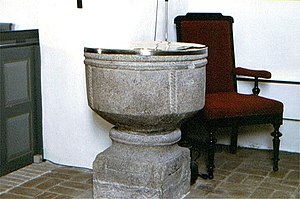
Hinge Kirke
Døbefont
Hinge Kirke, døbefont; Silkeborg Kommune, Denmark;
Hinge Kirke i Hinge Sogn i det tidligere Lysgård Herred Viborg Amt, nu Silkeborg Kommune. Apsis, kor og skib er opført i senromansk tid omkring 1250 af teglsten, mod øst ses rester af en skråkantsokkel. Af enkeltheder ses kun et tilmuret østvindue i apsis. Tårnet blev tilføjet i 1779, da kirken blev kraftigt restaureret, bekostet af F.A. Fischer til Alling- og Grauballegård. På kirkegården ses en romansk granitgravsten med reliefkors samt en kopi af den sten, hvorpå Hans Tausen holdt den første lutherske prædiken, originalen findes nu på Viborg Museum. Kirken blev istandsat 1952-53.